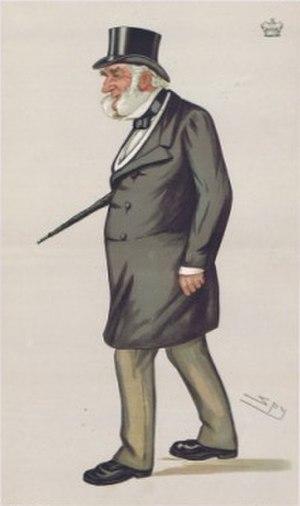
Edward St Vincent Digby, 9ᵉ baron Digby, également 3ᵉ baron Digby dans la pairie de Grande-Bretagne, est un pair britannique.